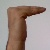
The image shows a hand gesture representing a space in Indian Sign Language.